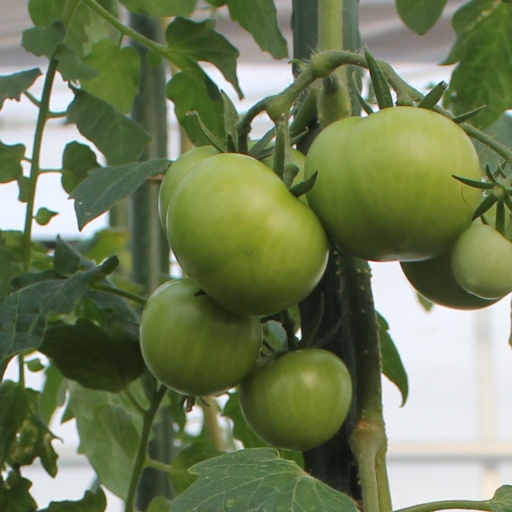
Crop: tomato